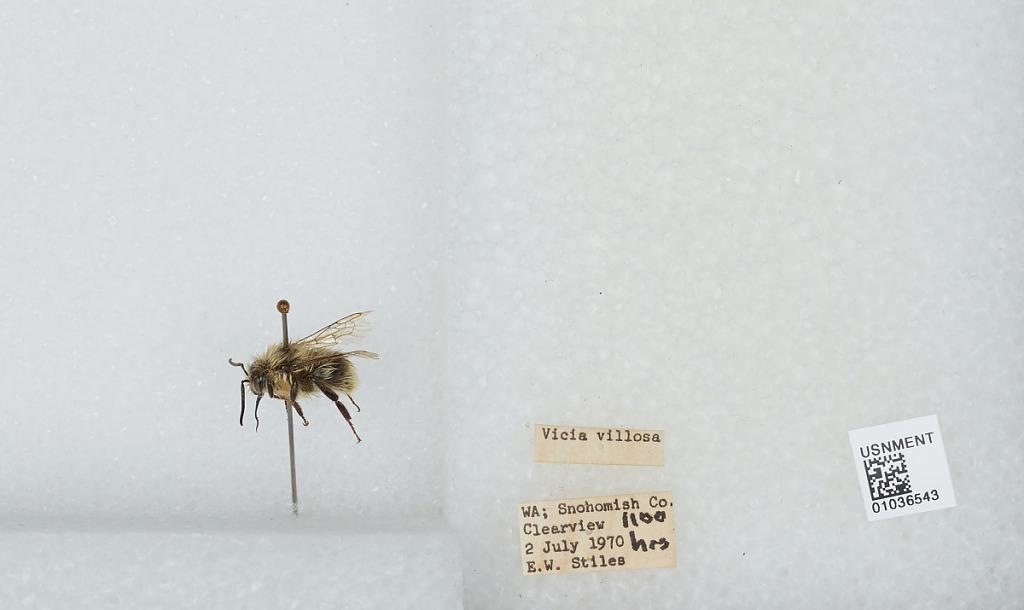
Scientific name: Bombus (Pyrobombus) mixtus Cresson
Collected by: E. Stiles
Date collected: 1970-7-2
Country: United States
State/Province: Washington
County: Snohomish
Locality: Clearview
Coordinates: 47.8292, -122.145